Ukrainization

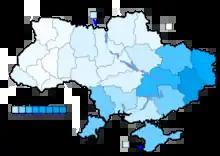
Map showing the results of the Party of Regions at the 2007 election shows that its voters live mainly in regions where the Russian language is dominant.

In the 2006 parliamentary election the status of the Russian language in Ukraine was brought up again by the opposition parties. The leading opposition party, Party of Regions, promised to introduce two official languages, Russian and Ukrainian, on the national and regional levels. On the national level such changes require modifying Article 10 of the Constitution of Ukraine, which the party hopes to achieve. Before the election in Kharkiv, and following the election in the other south-eastern regions such as Donetsk, Dnipropetrovsk, Luhansk, Mykolaiv, and the Crimea, the newly elected local councils, won by the Party of Regions (and minor supporting parties), declared Russian as a regional language, citing the European Charter for Regional or Minority Languages, ratified by Ukraine in 2003. In Dnipropetrovsk, the court has found the order of the Dnipropetrovsk City Council on introducing Russian as a regional language unlawful, but the legal battle on the local status of the Russian language remains to be resolved.